Duck Soup (1933 film)

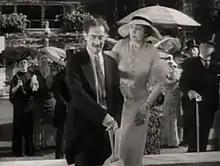
Groucho Marx and Margaret Dumont

Comparing the original scripts with the finished film, most of the characters' initial scripted names were later changed. Only the names of Chicolini and Mrs. Teasdale were kept. Groucho's character—originally named "Rufus T. "Firestone""—eventually became Rufus T. Firefly, while the name of Harpo's character—named Pinky in the final product—was given in the Paramount pressbook as "Brownie". "Ambassador Frankenstein of Amnesia" was quickly changed to Ambassador Trentino of Sylvania. Zeppo's character remained Firefly's son until very late in production, finally becoming Bob Roland, his secretary; also, Mrs. Teasdale's niece "June Parker" transformed into Vera Marcal, first introduced as Trentino's "niece" before ultimately becoming his companion.